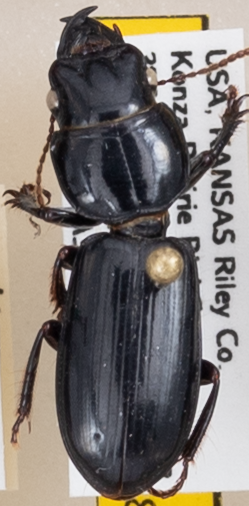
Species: Scarites vicinus
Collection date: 2020-06-17
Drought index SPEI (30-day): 0.39
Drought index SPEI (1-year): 1.064
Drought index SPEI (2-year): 1.69